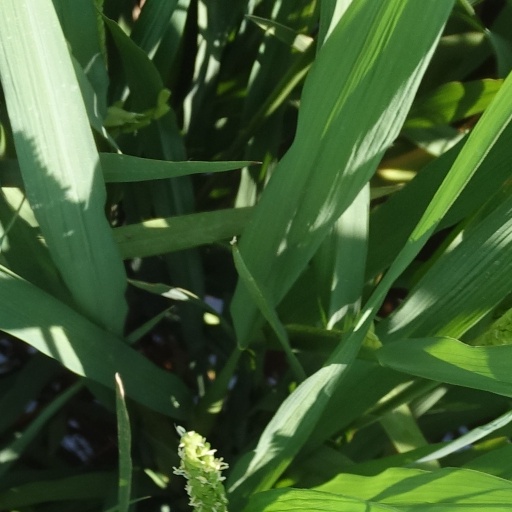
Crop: rice